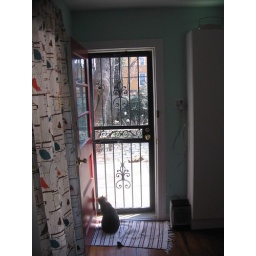
back door in the kitchen, and a cat